Metropolitan Opera

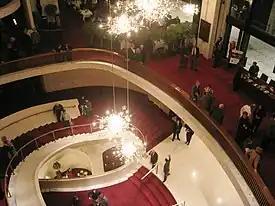
The Metropolitan Opera House at Lincoln Center

Soon after his appointment, Cravath obtained new revenue through a contract with the National Broadcasting Company for weekly radio broadcasts of Met performances. The first national broadcast took place December 25, 1931, when "Hansel and Gretel" was aired. With Gatti's support, Cravath also obtained a ten percent reduction in the pay of all salaried employees beginning with the opera season of 1931/32. Cravath also engineered a reorganization of the management company by which it was transformed from a corporation, in which all participants were stockholders, to an association, whose members need not have a financial interest in operations. Apart from this change, the new Metropolitan Opera Association was virtually identical to the old Metropolitan Opera Company. It was hoped the association would be able to save money as it renegotiated contracts which the company had made.